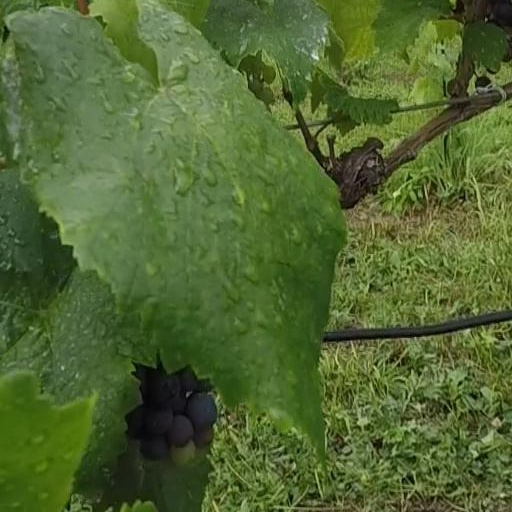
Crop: grape